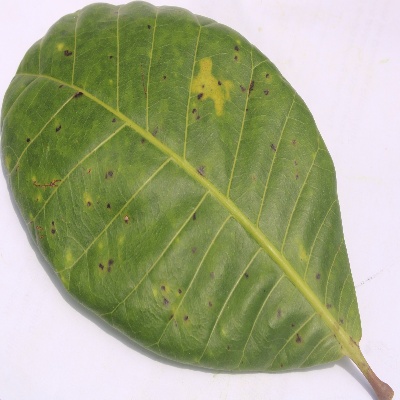
Crop: Cashew
Condition: anthracnose